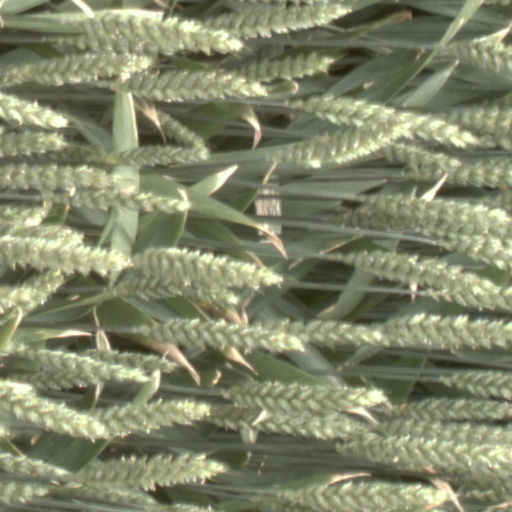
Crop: wheat